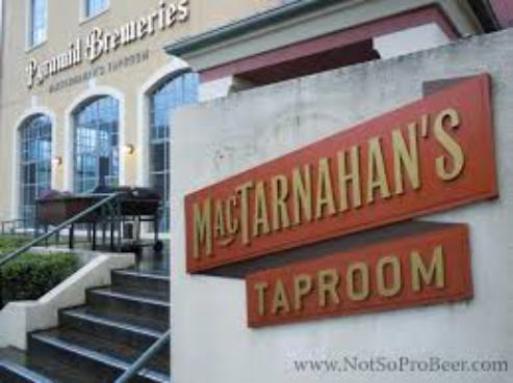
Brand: mactarnahan's
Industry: Food